Ankeny, Iowa

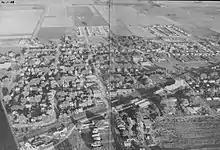
Aerial photo of Ankeny circa 1958 (published in 1959 Ankeny High School yearbook)

Prior to the 1930s, most of the land in Ankeny found agricultural use: however, manufacturing became increasingly significant. In the 1940s, amidst World War II, the US federal government vacated and seized farms via eminent domain in 1941 for the construction of a military ordnance plant. The plant was fully operational from 1942 until being put on standby on V.E. Day, 1945 and officially closed immediately prior to VP day.